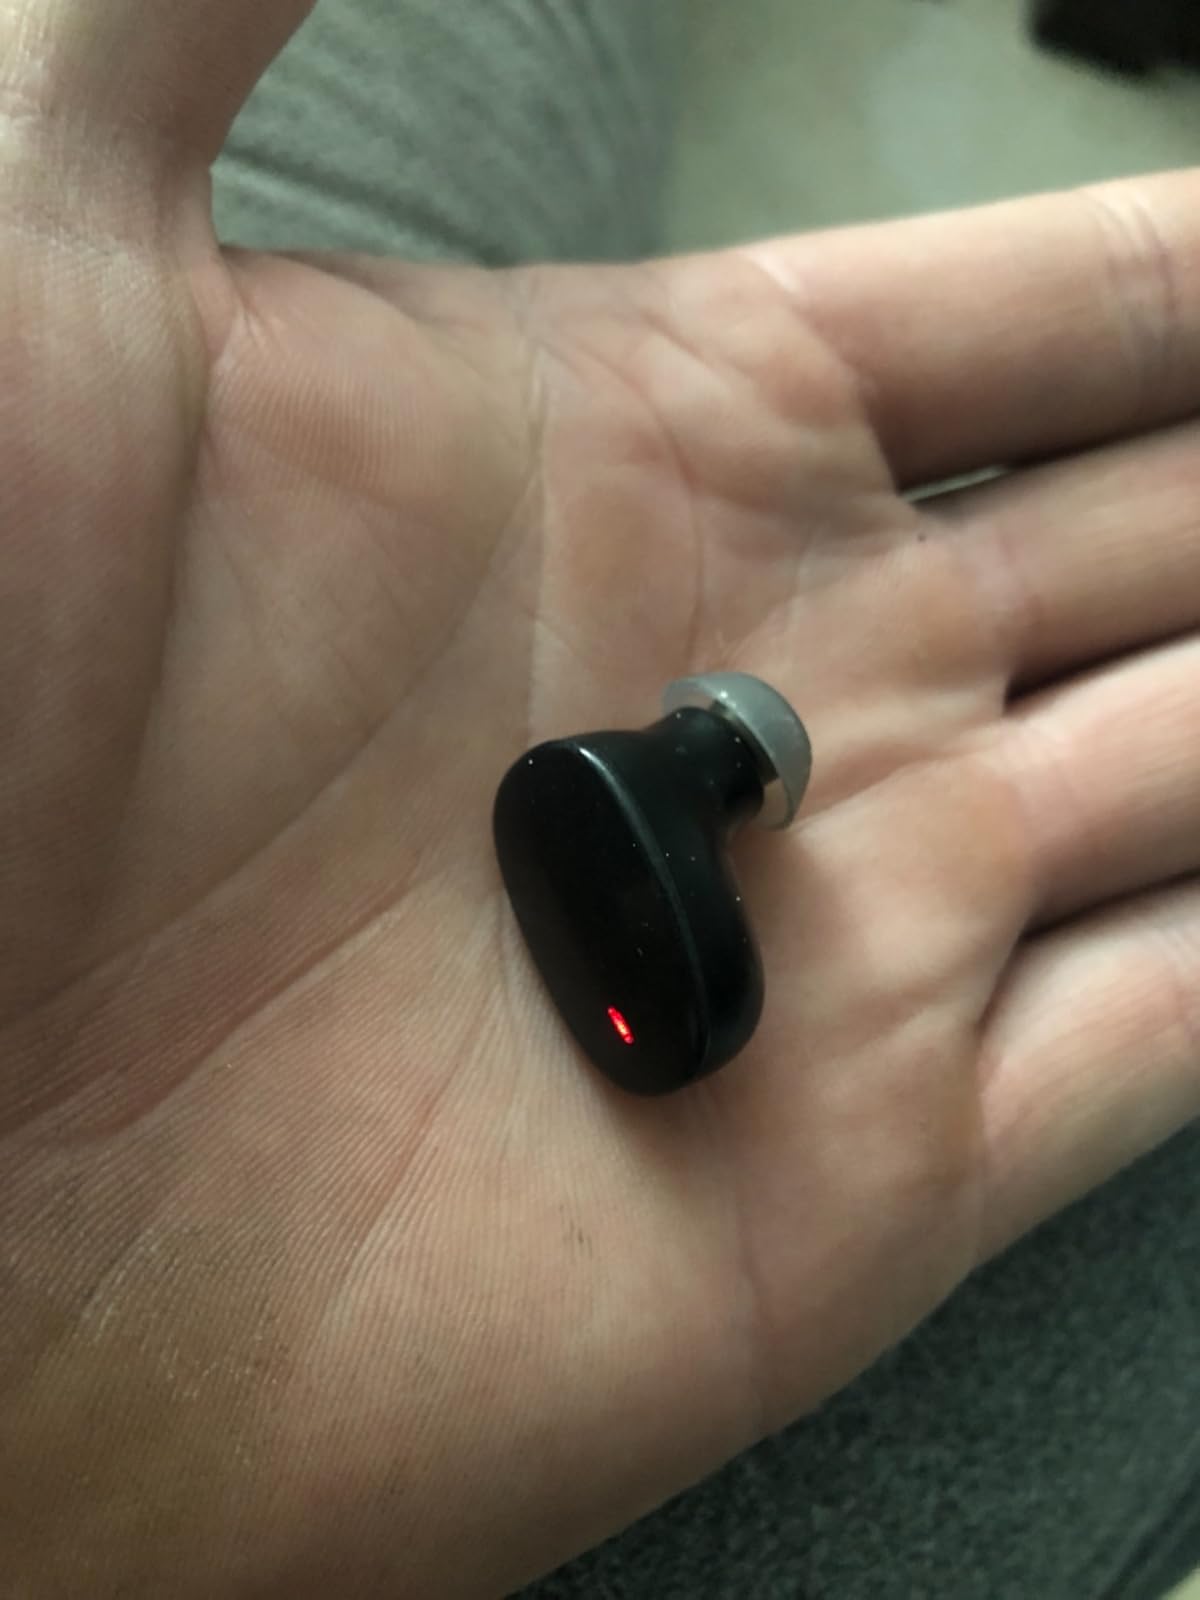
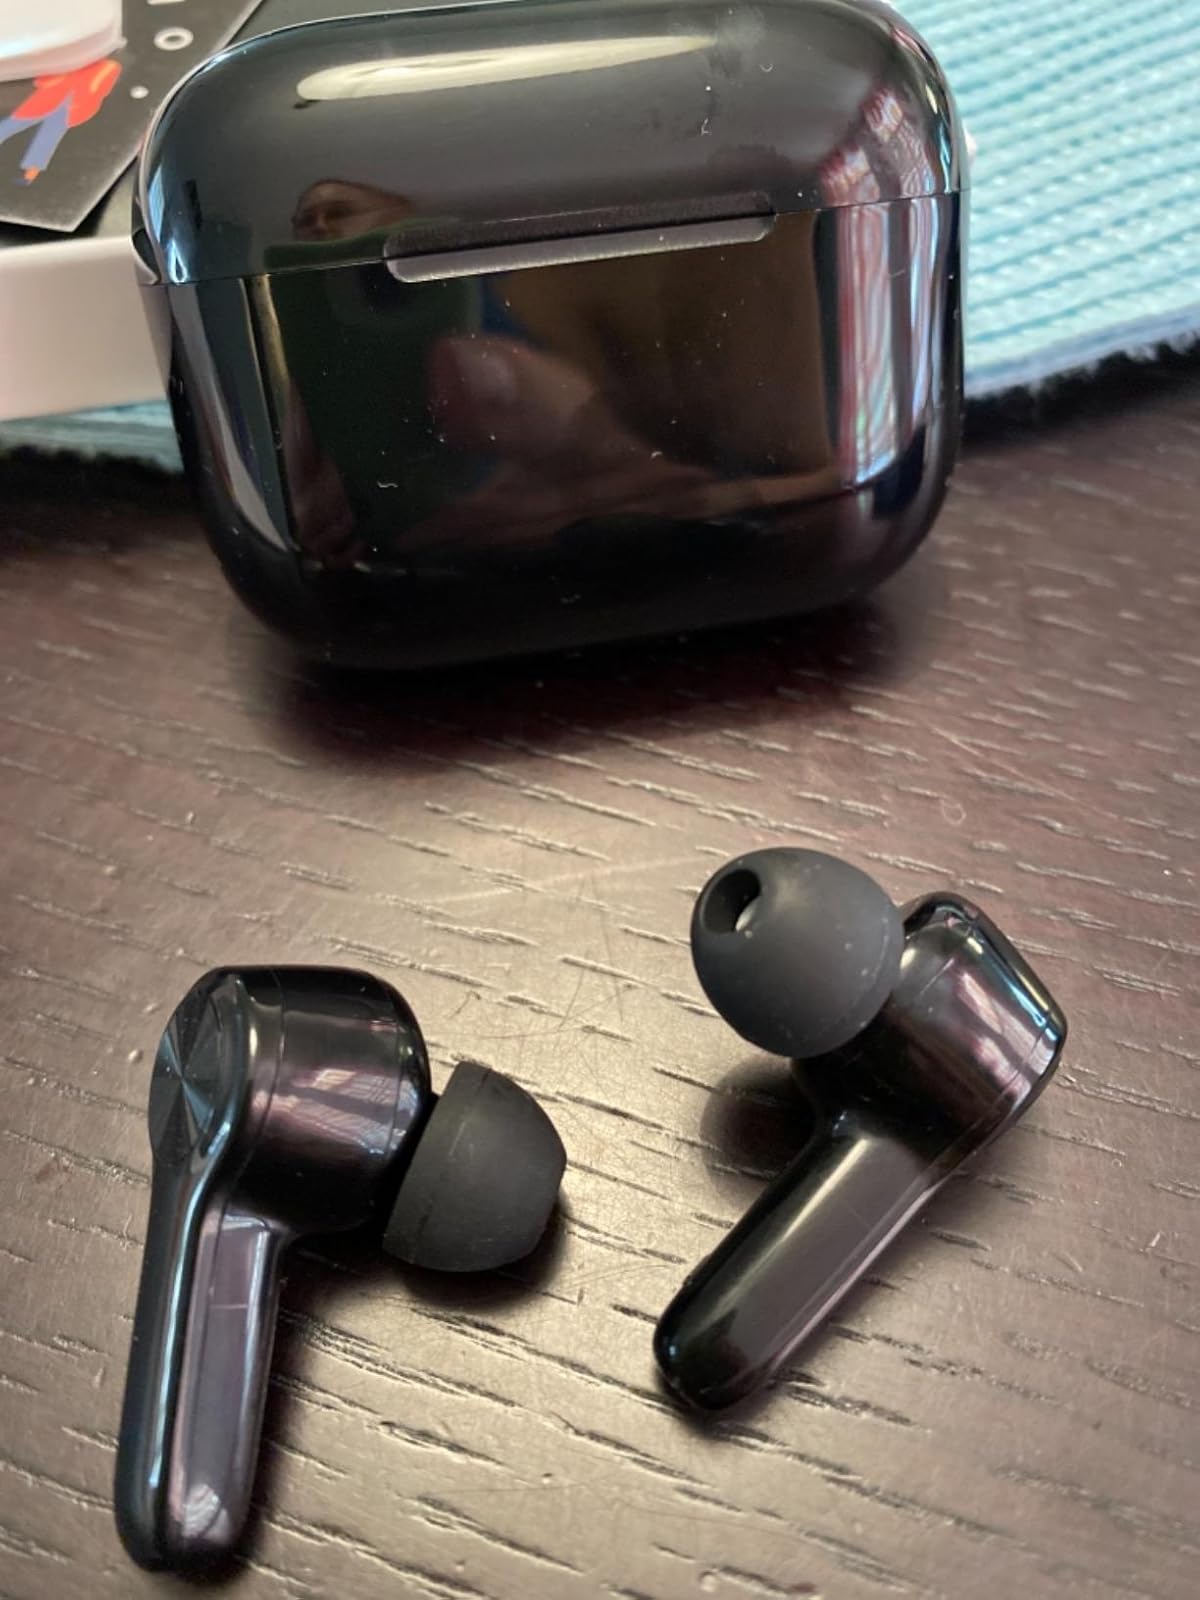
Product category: earbuds
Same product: no